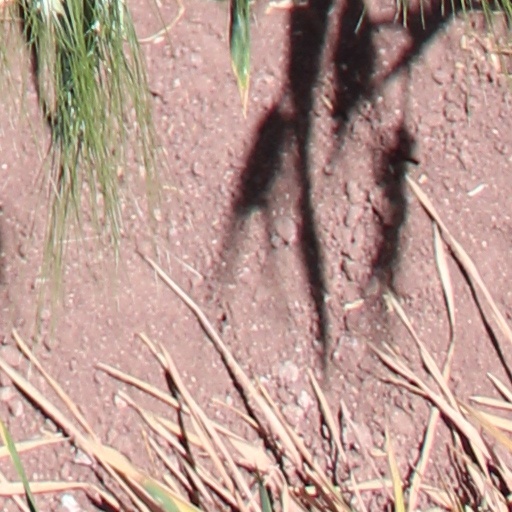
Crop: wheat